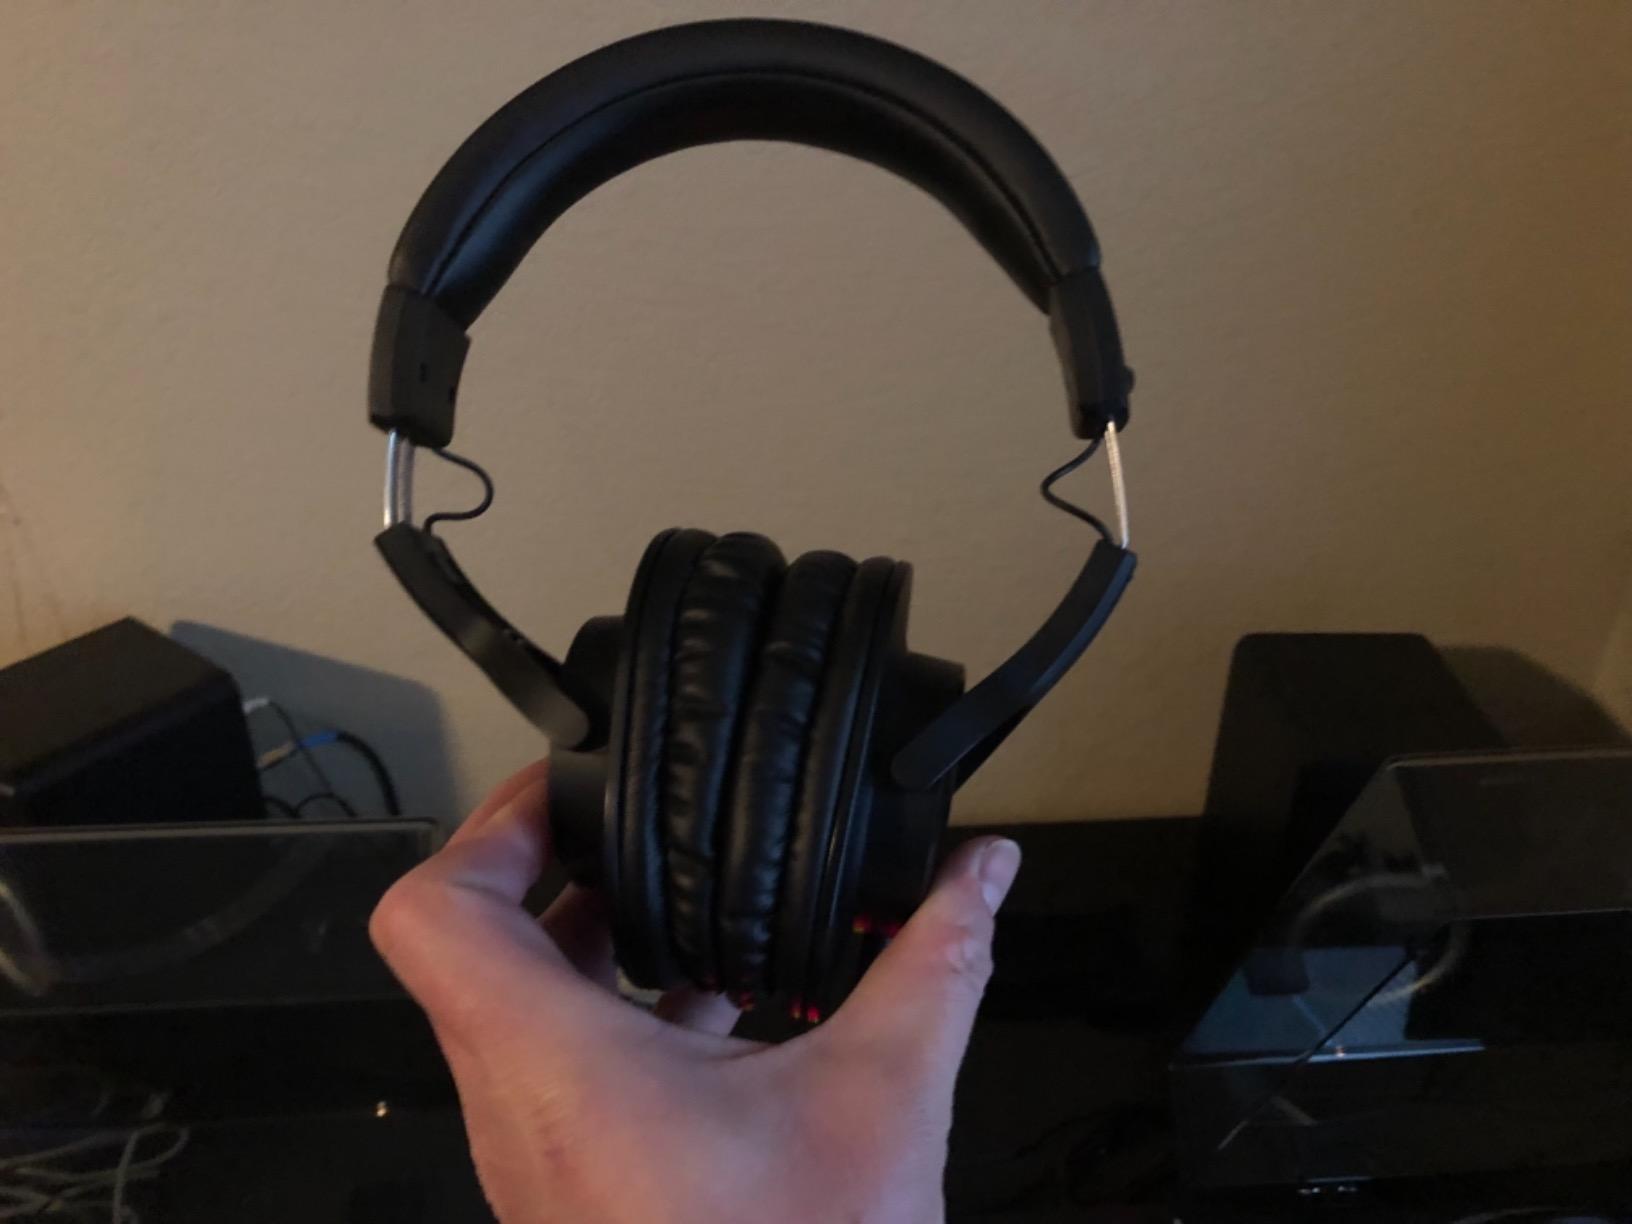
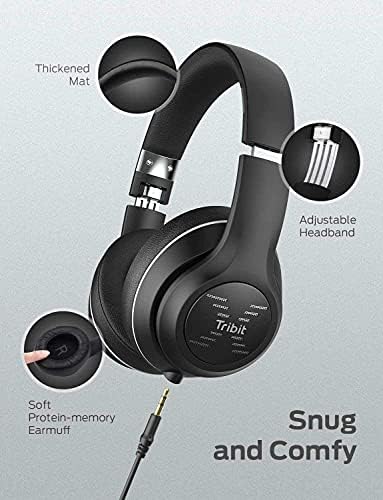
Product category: headphones
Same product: no